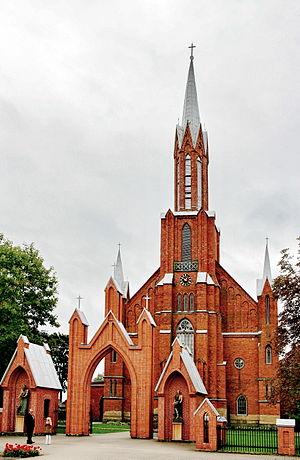
Le diocèse de Kaišiadorys est un diocèse catholique de Lituanie dont le siège est situé dans la ville de Kaišiadorys. L'évêque actuel est Jonas Ivanauskas.